National Library of the Philippines

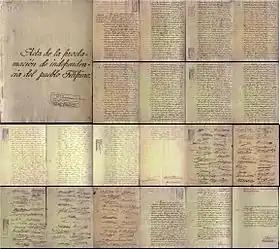
The Philippine Declaration of Independence was among thousands of items pilfered from the National Library's collections.

As the Philippine–American War died down and peace gradually returned to the Philippines, Americans who had come to settle in the islands saw the need for a wholesome recreational outlet. Recognizing this need, Mrs. Charles Greenleaf and several other American women organized the American Circulating Library (ACL), dedicated in memory of American soldiers who died in the Philippine–American War. The ACL opened on March 9, 1900, with 1,000 volumes donated by the Red Cross Society of California and other American organizations. By 1901, the ACL's collection grew to 10,000 volumes, consisting mostly of American works of fiction, periodicals and newspapers. The rapid expansion of the library proved to be such a strain on the resources of the American Circulating Library Association of Manila, the organization running the ACL, that it was decided that the library's entire collection should be donated to the government.